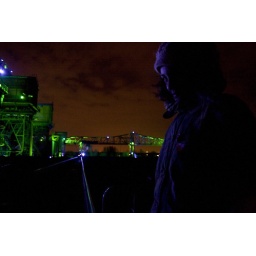
red sky made by heavy light of the cities around